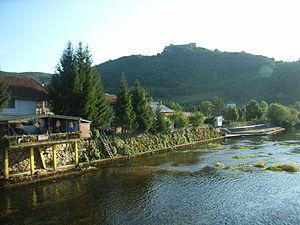
Kulen Vakuf est un village de Bosnie-Herzégovine. Il est situé sur le territoire de la Ville de Bihać, dans le canton d'Una-Sana et dans la Fédération de Bosnie-et-Herzégovine. Selon les premiers résultats du recensement bosnien de 2013, il compte 487 habitants.
La forteresse d'Ostrovica se trouve en Bosnie-Herzégovine, sur le territoire du village d'Ostrovica et sur celui de la Ville de Bihać. Elle remonte au XVᵉ siècle et est inscrite sur la liste des monuments nationaux de Bosnie-Herzégovine.